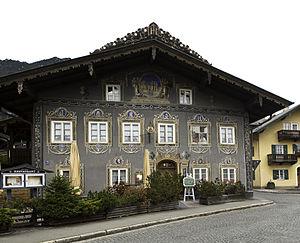
Façade du restaurant Zum Husaren à Garmisch-Partenkirchen
La peinture murale est une peinture monumentale dont le support est un mur intérieur ou extérieur, une voûte ou un plafond, par opposition à la peinture de chevalet qui est transportable. Cette peinture est en relation avec l'architecture.
Le Lüftlmalerei désigne en Haute-Bavière, surtout dans la région de Werdenfelser Land située autour de Garmisch-Partenkirchen ainsi qu’au Tyrol, une expression artistique de peintures sur les murs extérieurs des maisons.